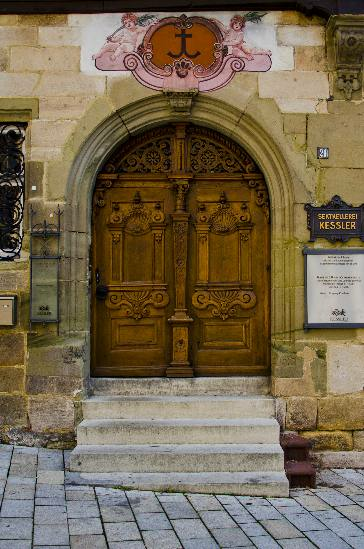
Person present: No